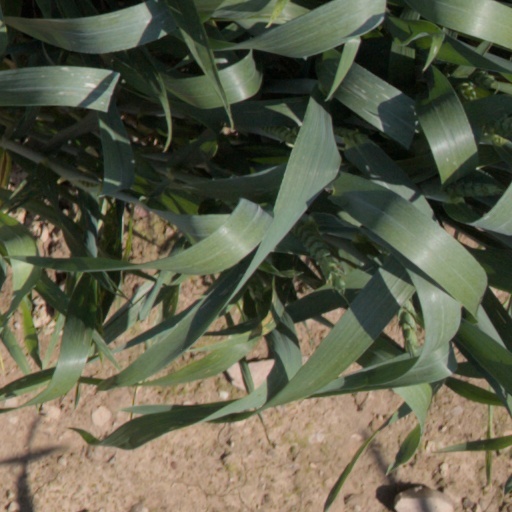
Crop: wheat